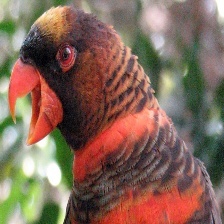
Species: DUSKY LORY
Scientific name: PSEUDEOS FUSCATA
ImageNet parent category: lorikeet